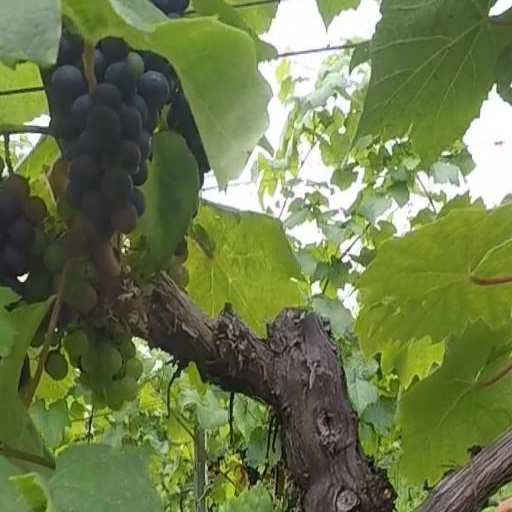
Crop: grape